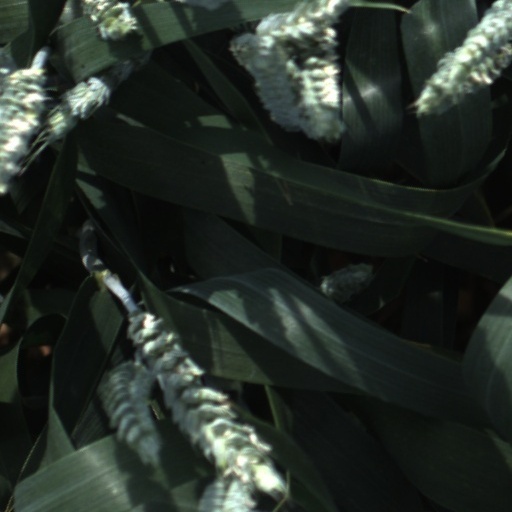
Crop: wheat